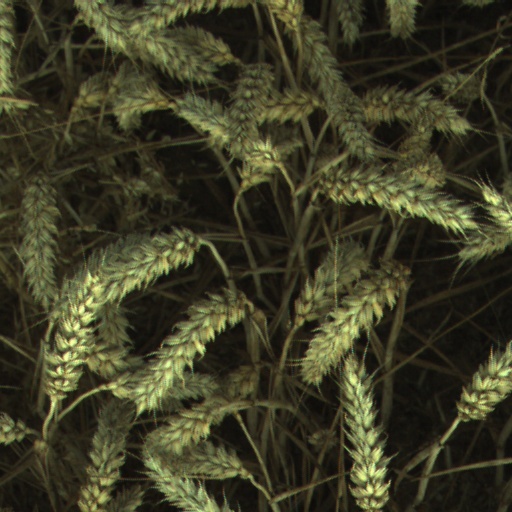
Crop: wheat